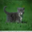
Label: cat